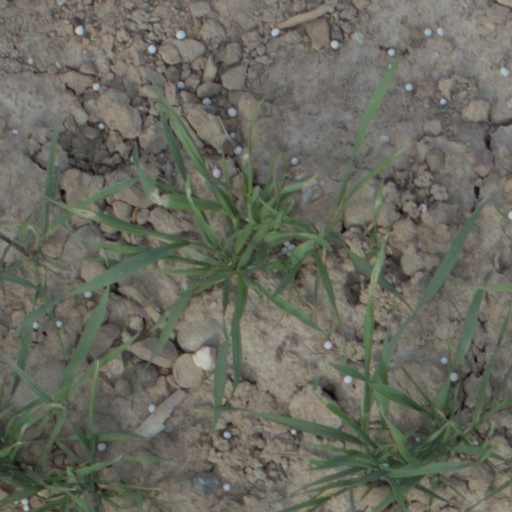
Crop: wheat